Șchei

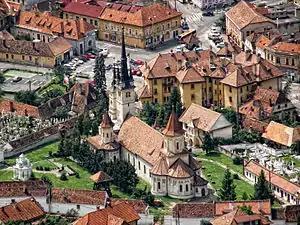
Aerial view of St. Nicholas Church, Șcheii Brașovului.

Șchei ("shkei") was an old Romanian exonym referring to the Bulgarians, especially in Transylvania and northern Wallachia. As a name, it has been preserved in the names of towns colonized in the 14th century by Bulgarians, in toponyms ("Dealu Schiaului" near Rășinari), hydronyms ("Schiau River", tributary to the Argeş River), surnames ("Schiau", "Șchiau"). The word is thought to derive from Latin "sclavis", a popular designation for the South Slavs (Bulgarians and Serbs in particular) that is still used in Albanian (in the form shkja and various dialectal variants).